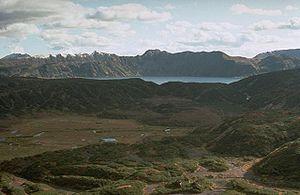
L'Akademia Naouk, en russe Академия Наук, littéralement en français « Académie des Sciences », est un volcan situé sur la péninsule du Kamtchatka, à l'est de la Russie. Il se présente sous la forme d'une caldeira partiellement remplie par le lac Karymski dominée au nord par le Karymski. Cette dépression s'inscrit dans une caldeira plus étendue, la caldeira Polovinka de quinze kilomètres de diamètre qui inclut aussi la caldeira Odnoboki. Il tire son nom de l'académie russe des sciences, en russe : Росси́йская Акаде́мия Нау́к.
"Le Lac Karymski, 53°59'00"" de latitude Nord et 159°27'42"" de longitude Est, dans la Péninsule du Kamtchatka, se trouve à 5 kilomètres au Sud du volcan Karymski et à environ 150 kilomètres au Nord de Petropavlovsk-Kamtchatski. À 613 mètres d'altitude, c'est un lac de cratère qui occupe la caldeira du volcan Akademia Naouk. Ses dimensions, car on ne peut pas parler de diamètre ce lac n'étant pas parfaitement circulaire, peuvent varier de 4,1 kilomètres à 3,9 kilomètres. D'une superficie de 10,2 kilomètres² il atteint une profondeur de 70 mètres